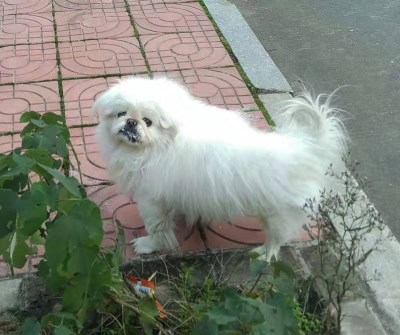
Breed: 480-n000125-Pekinese